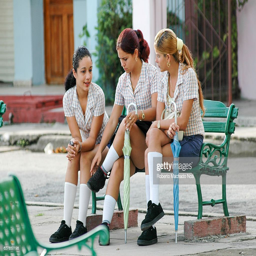
female students wearing uniform in plaza .